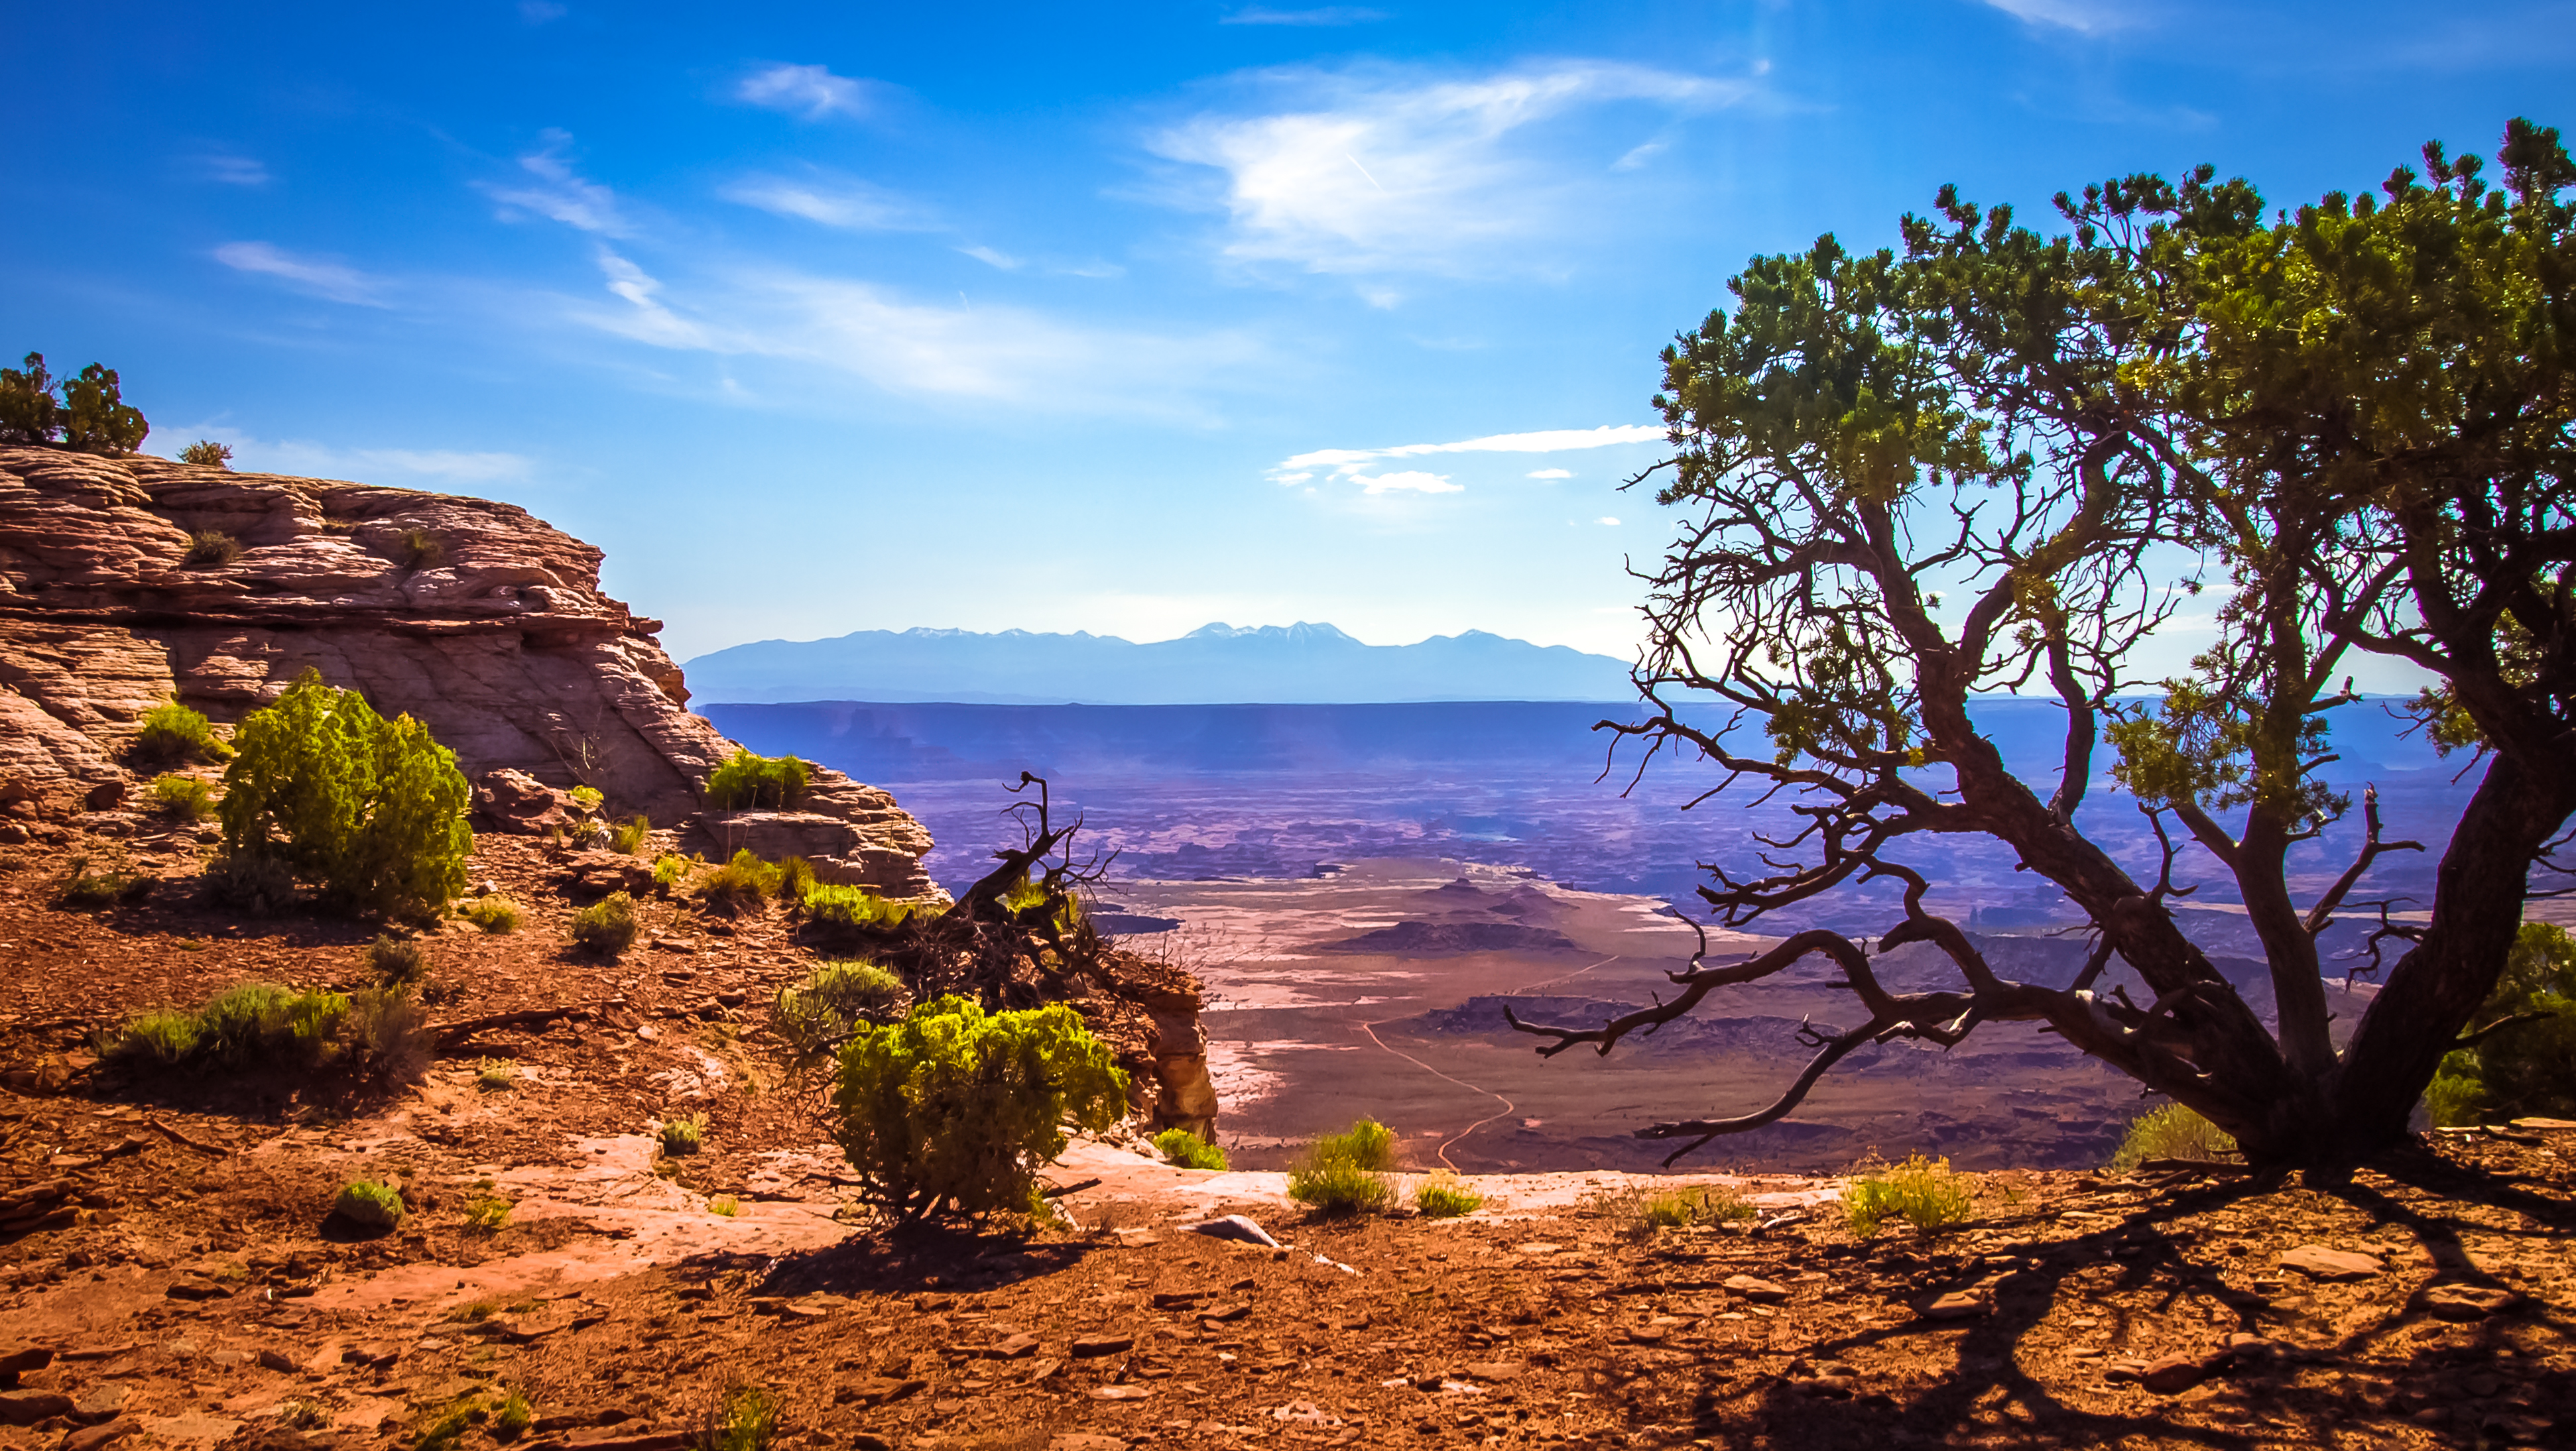
landscape, sea, coast, tree, nature, rock, wilderness, mountain, sky, sunset, white, hill, desert, view, old, valley, wild, bush, color, park, desktop, usa, island, soil, canyon, national park, savanna, national, west, grand, american, background, mountains, neck, utah, goose, rim, beautiful, poster, western, vista, buck, westworld, inspirational, shdow, canyonlands, landform, natural environment, geographical feature